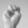
ASL letter: M